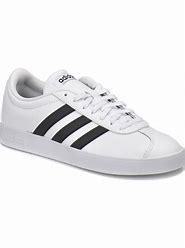
Brand: Adidas
Model: VL Court 2